Ning'an

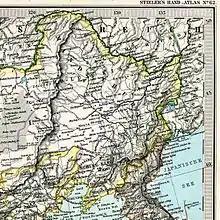
In 1891, just a few years before the beginning of the construction of the Chinese Eastern Railway and the rise of Mudanjiang, Ningguta still remained one of the most important cities of Manchuria. In Jilin Province as it existed at the time, it was second only to Jilin City

Growth of the more conveniently located Jilin City resulted in the decrease of the relative importance of Ningguta. Still, Ningguta was the main seat of government of the eastern half of the beyond-the-palisade Manchuria until 1676, when the Military Governor ("jiangjun") moved from Ningguta to Jilin City (then called Jilin Ula Cheng, i.e. Jilin River City), and the Deputy Lieutenant-General was transferred in the opposite direction (from Jilin City to Ningguta).